Ekaterina Rogovaya

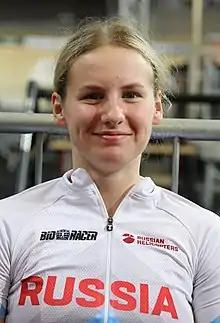
Ekaterina Rogovaya (2019)

Ekaterina Rogovaya (born 7 October 1995) is a Russian professional racing cyclist. In October 2019, she won the gold medal in the women's team sprint event at the 2019 UEC European Track Championships.